1st Missouri Cavalry Regiment (Union)

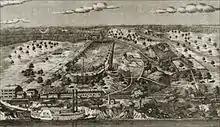
Jefferson Barracks at the time of the Civil War.

The 1st Missouri Cavalry Regiment was organized at Jefferson Barracks located on the Mississippi River at Lemay, Missouri, south of St. Louis. The Regiment served and fought from September 6, 1861 until mustering out on September 1, 1865.